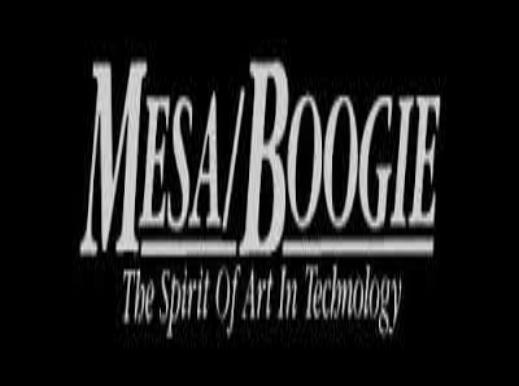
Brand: mesa boogie
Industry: Clothes